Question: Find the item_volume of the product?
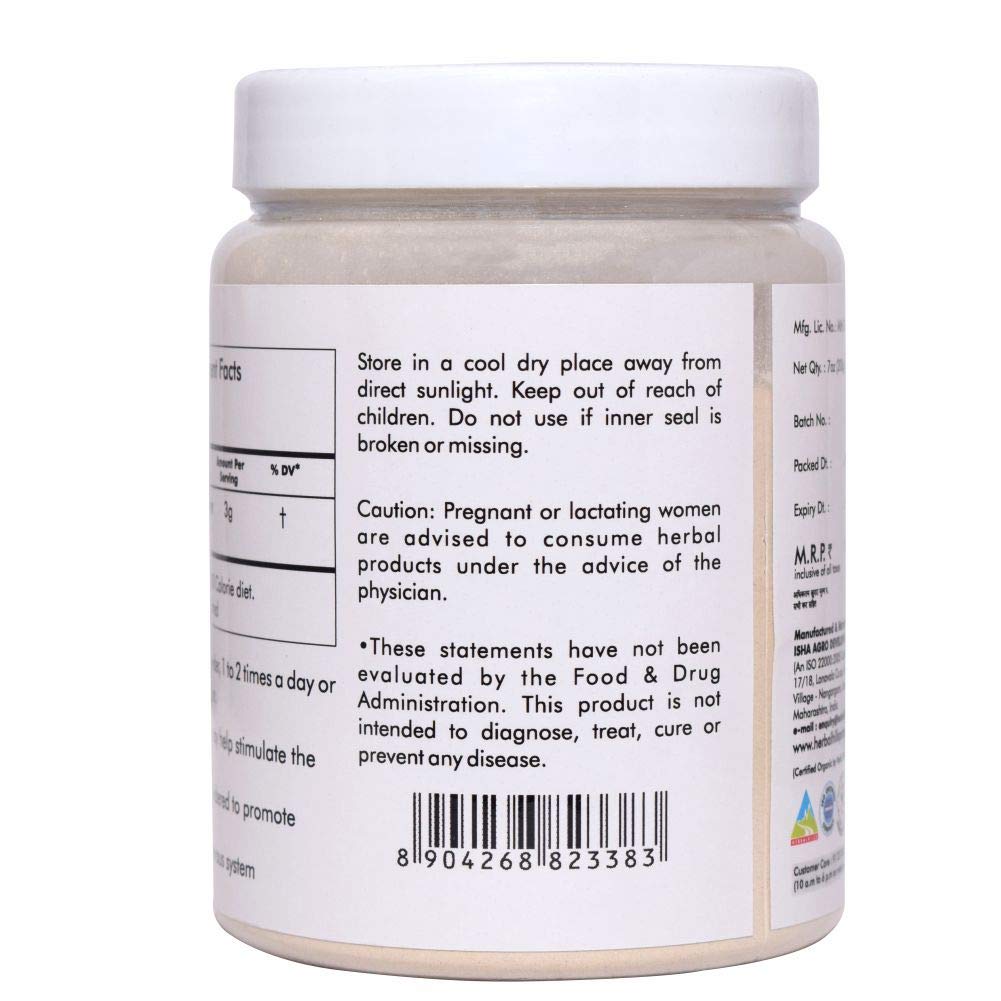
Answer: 7.0 millilitre